Whitby Museum

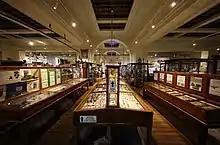
Interior of Whitby Museum

Whitby Museum is an independent museum in Whitby, North Yorkshire, England, run by Whitby Literary and Philosophical Society, a learned society and registered charity, established in 1823. The museum is located in a building opened in 1931 in Pannett Park, Whitby, which also contains the Society's Library and Archive.